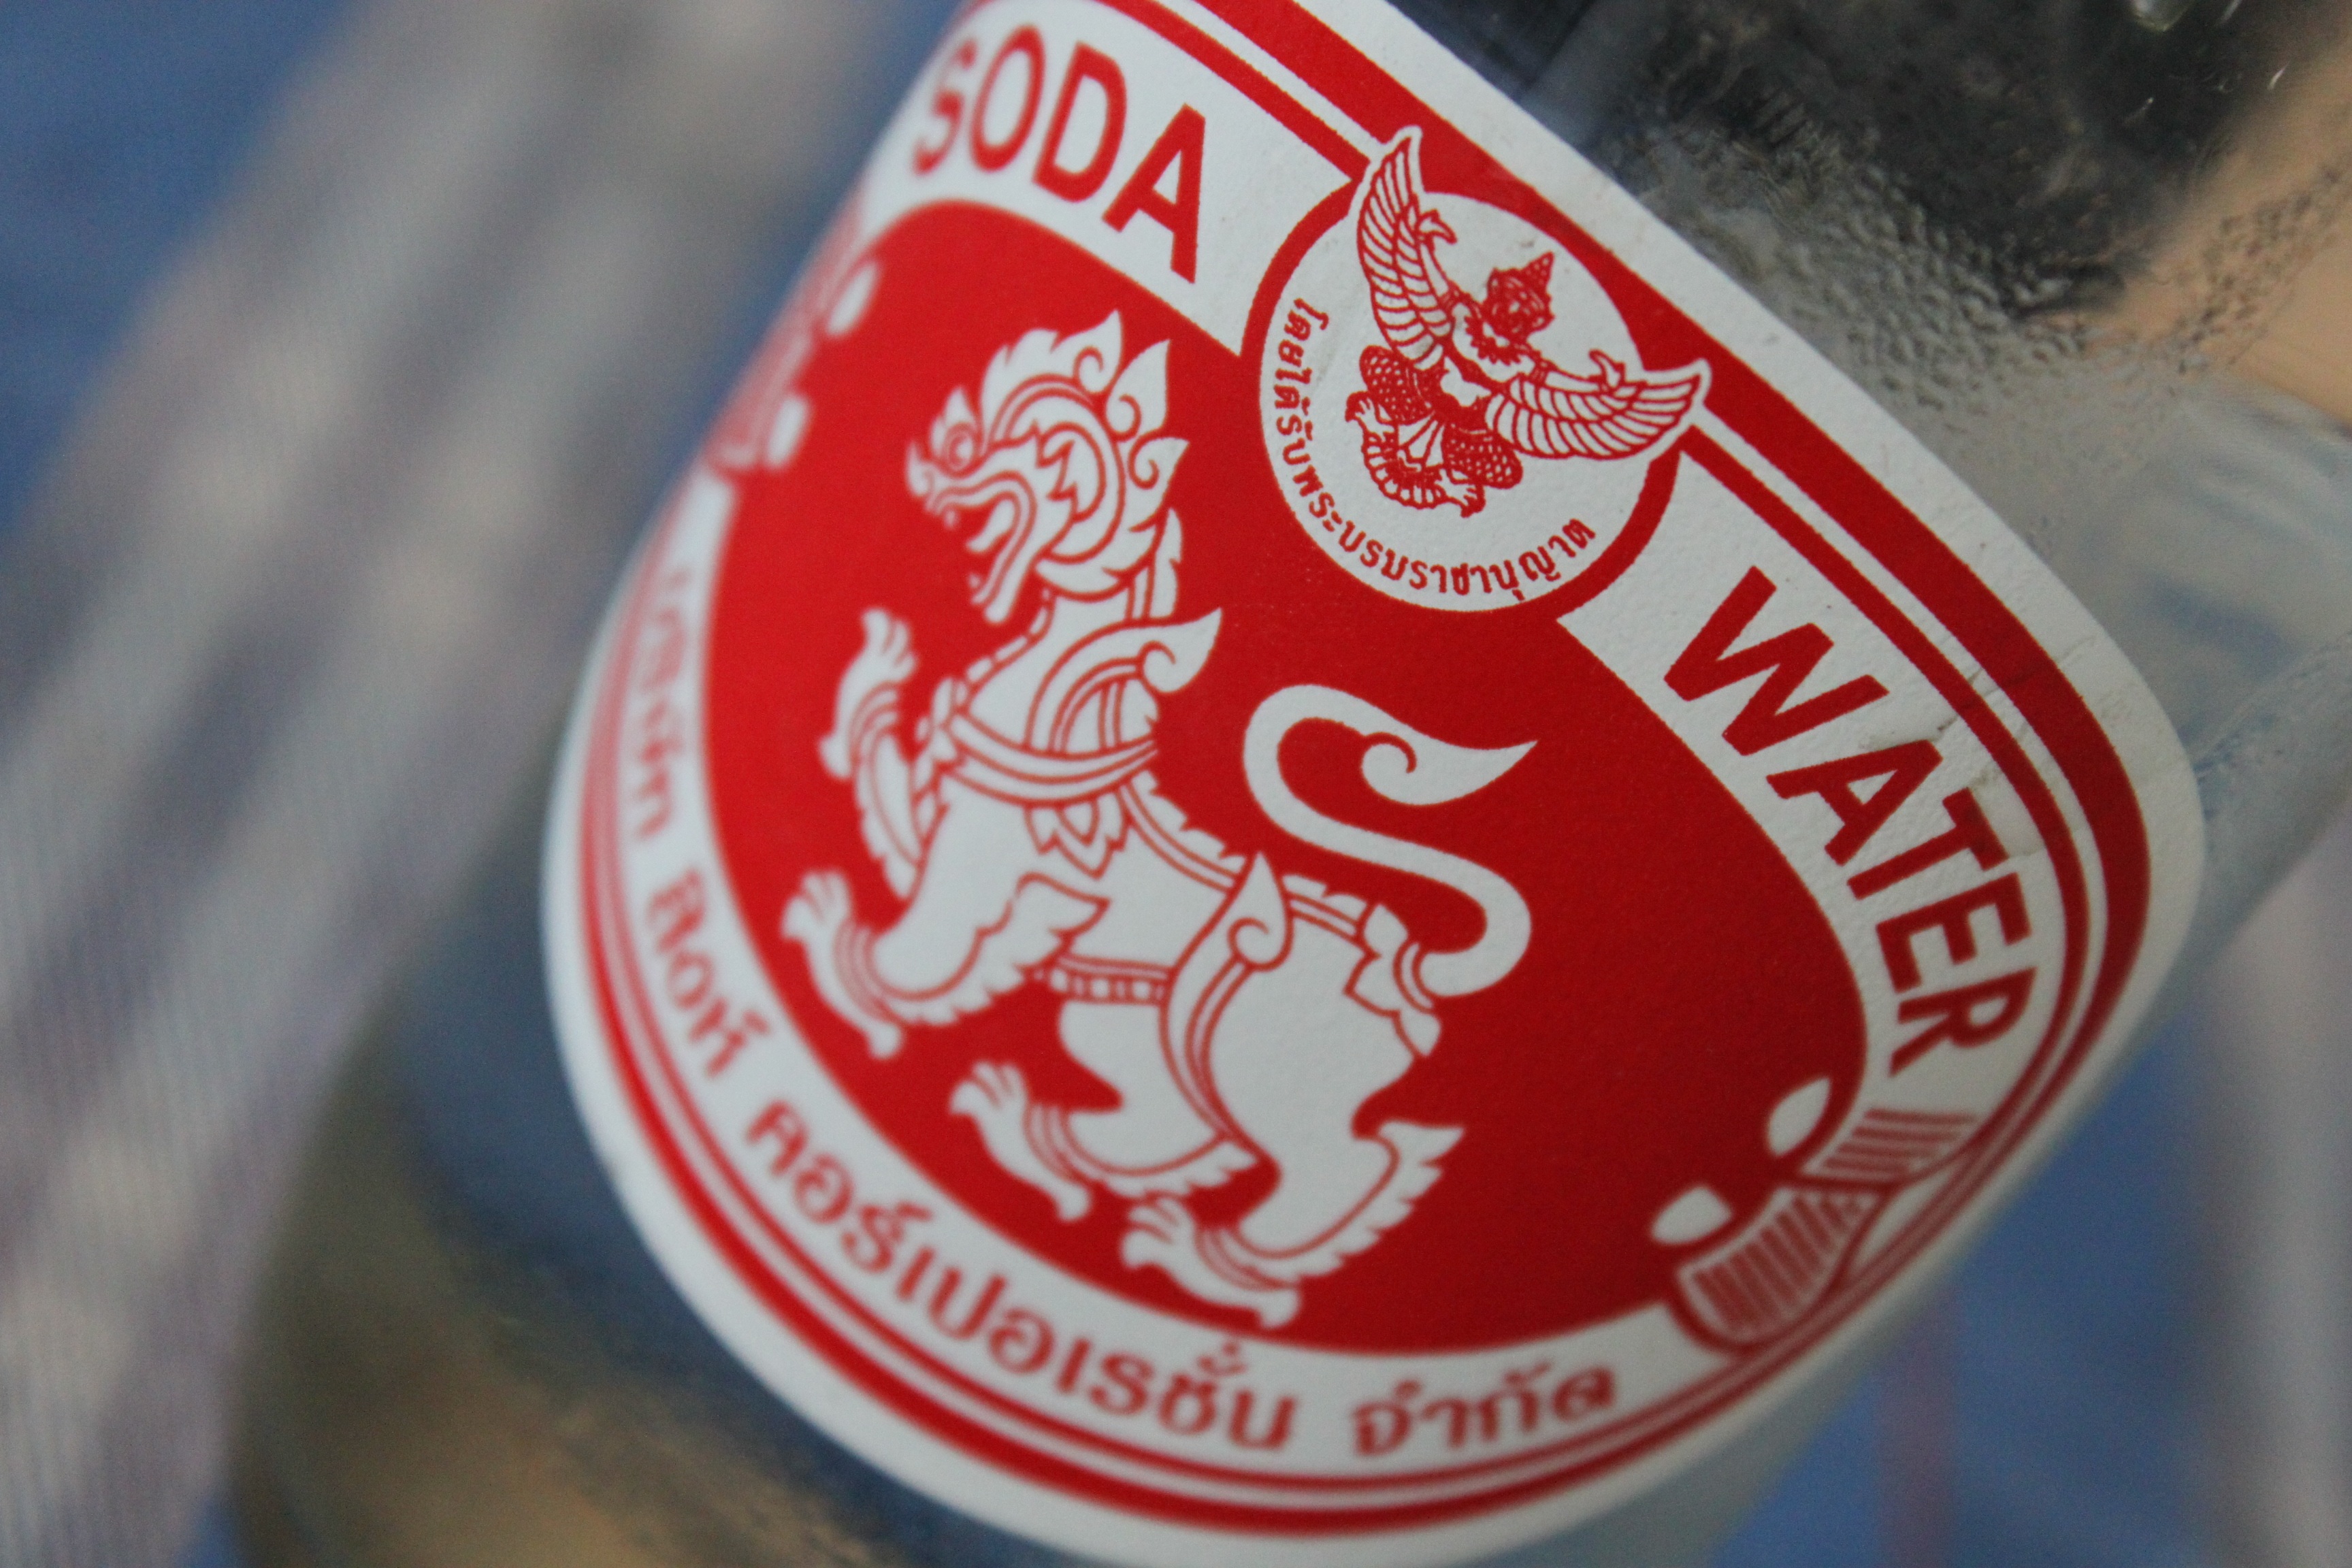
water, summer, red, asia, drink, beer, thailand, coca cola, label, cola, soda, soft drink, carbonated soft drinks